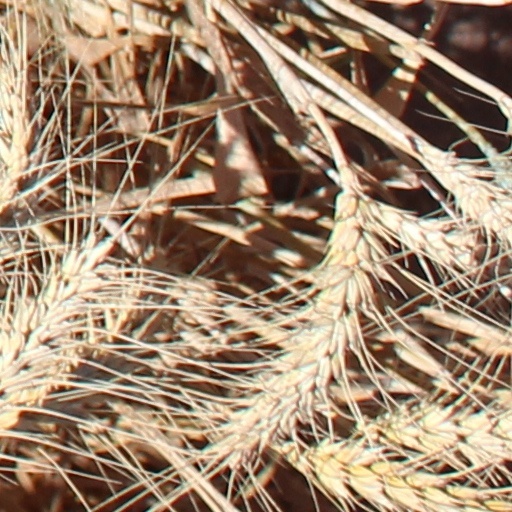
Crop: wheat